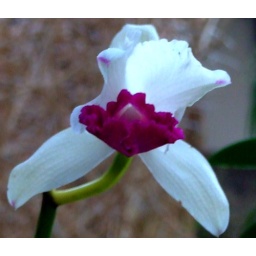
This photo was taken in the green house in Hong Kong Park.